USS Spinax

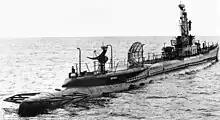
"Spinax" after her conversion to a radar picket submarine, 1947.

"Spinax" deployed to the Mediterranean Sea from 3 January to 3 March 1949, as the first postwar submarine unit of the Sixth Fleet. Upon her return to New London, she was assigned to Submarine Squadron (SubRon) 6 based at Norfolk, Virginia—the first time since World War I that submarines had been scheduled to operate from that base. She conducted operations along the east coast until again being deployed to the Sixth Fleet from 6 January to 23 May 1950. She returned to Norfolk until 12 June when she was transferred to the West Coast.